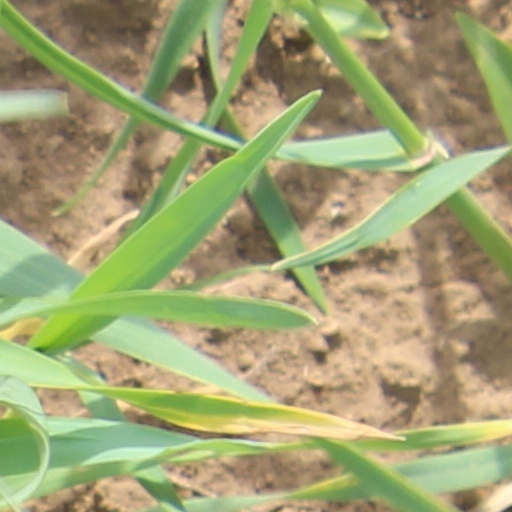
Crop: wheat